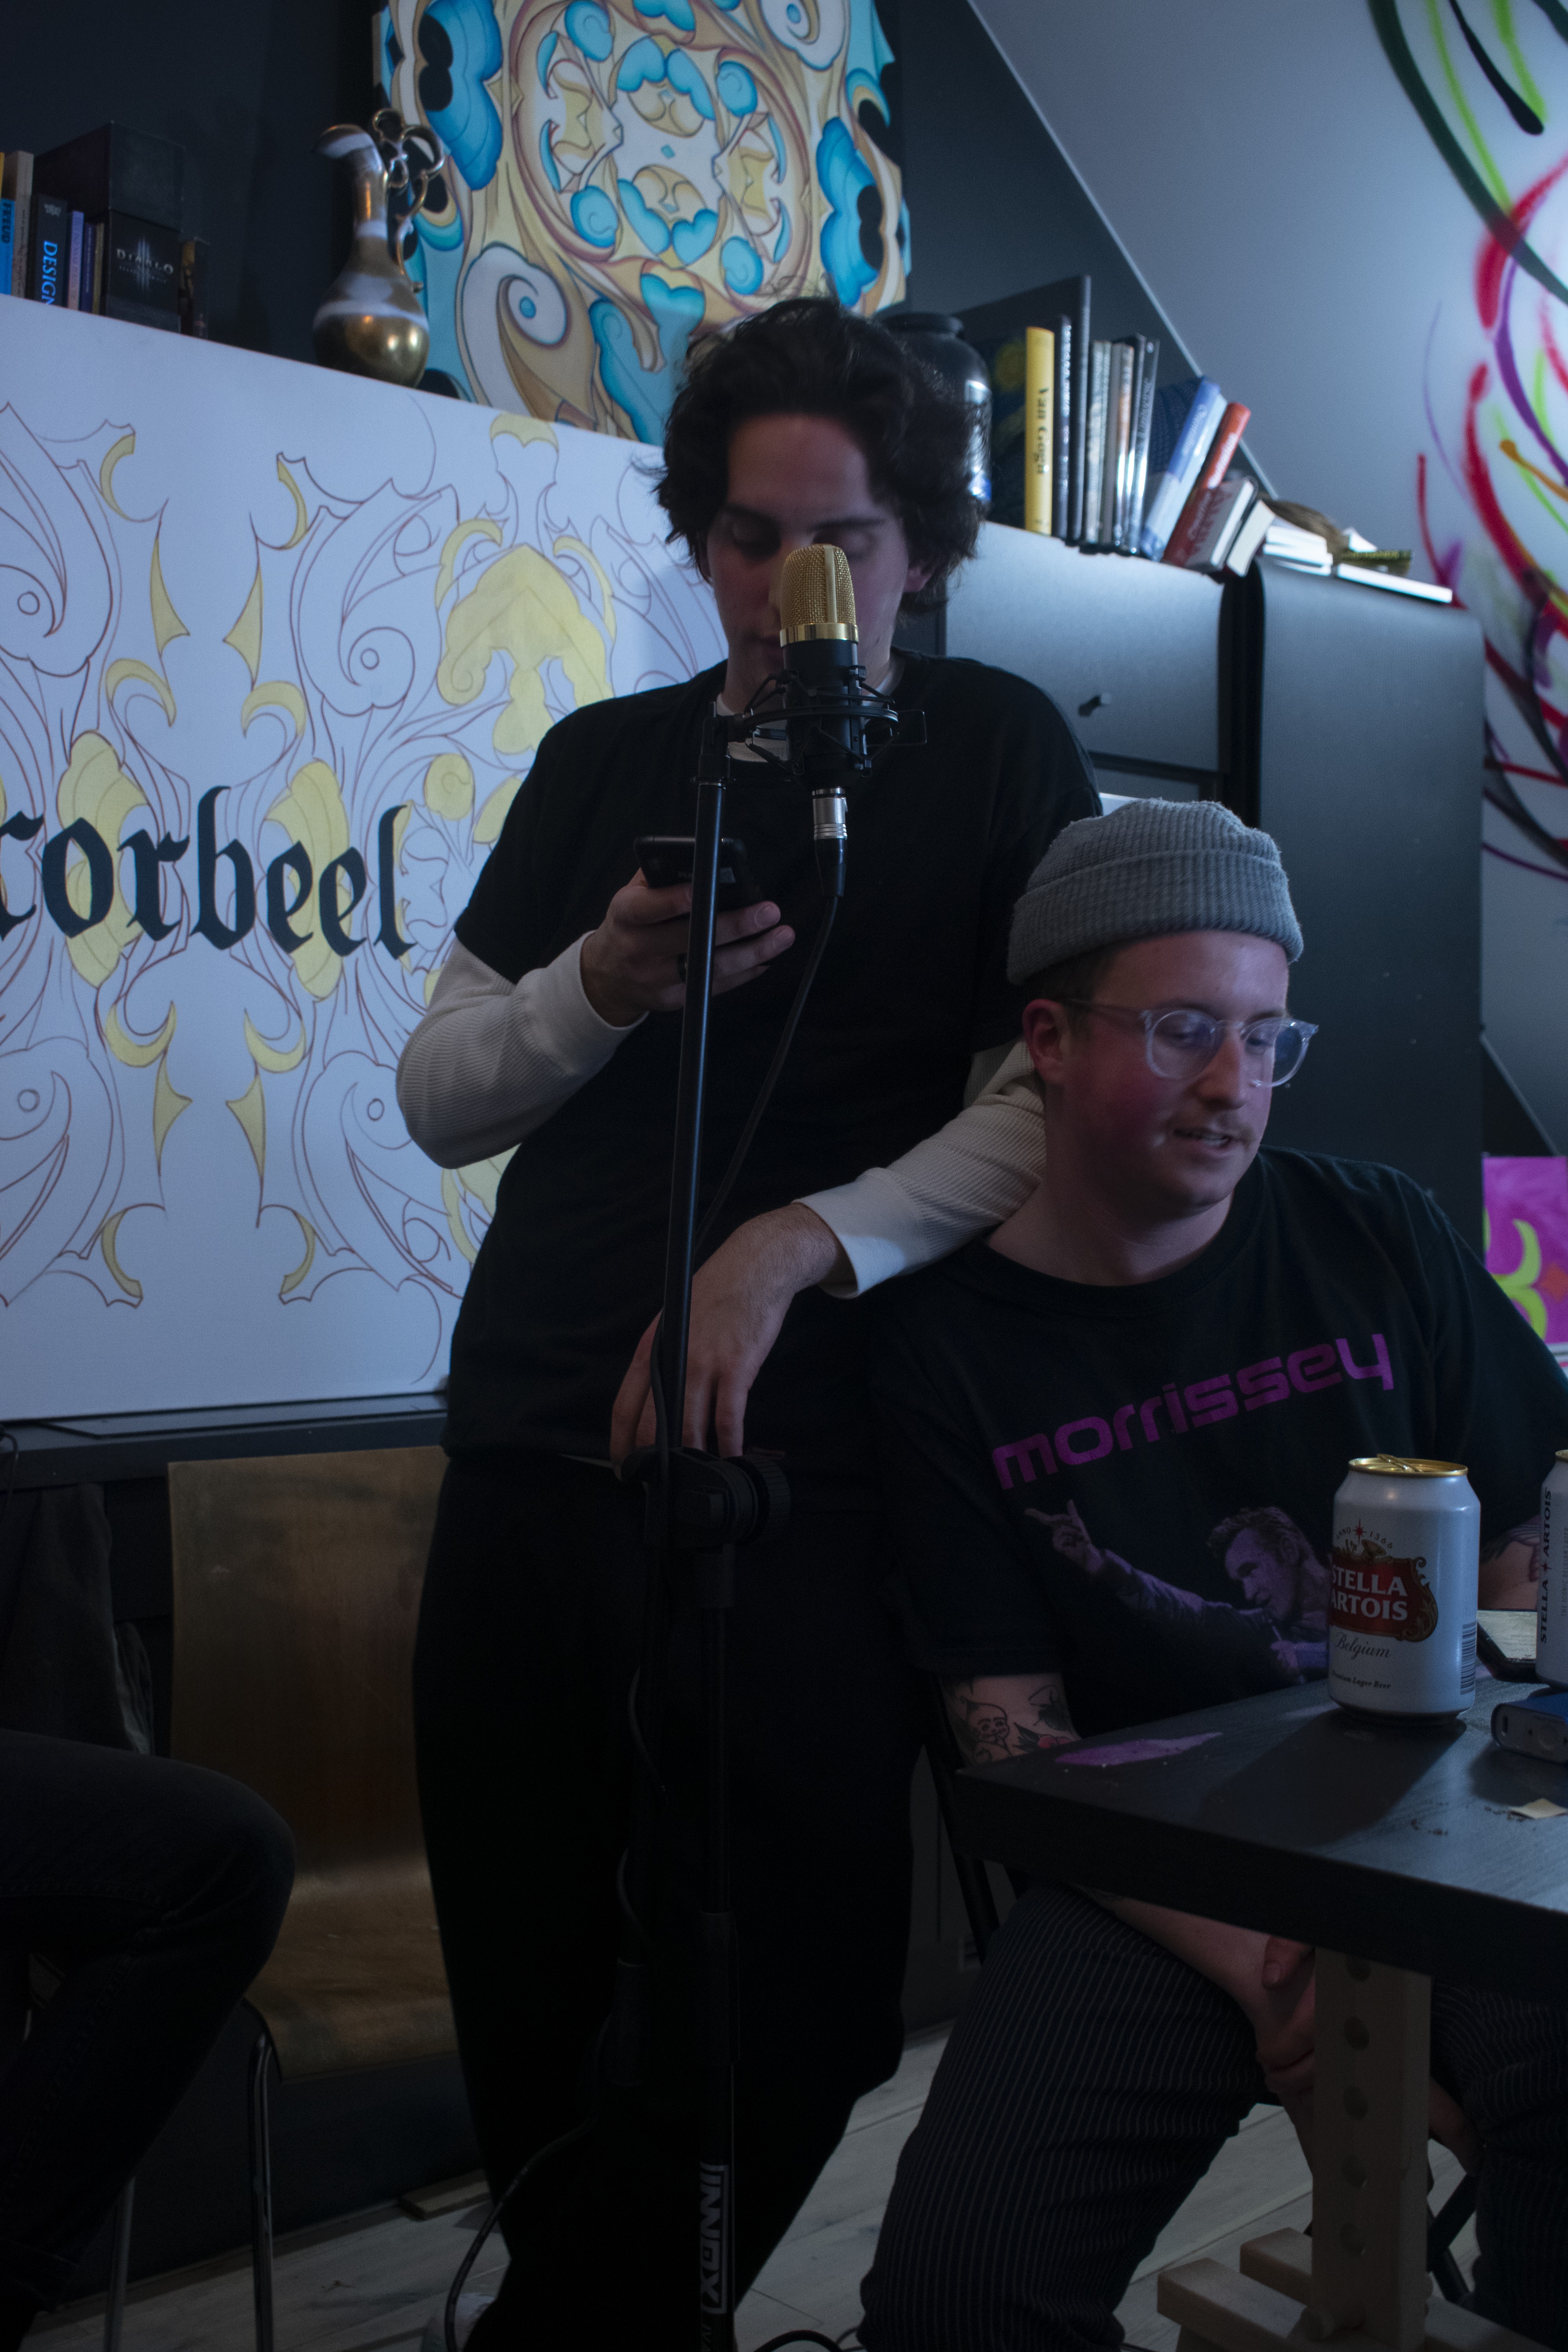
Brecht, Corbeel, illustration, art, work, photography, outside, inside, light, composition, national, nature, color, colour, design, popular, tree, france, belgium, germany, italy, brussels, Brecht Corbeel, decoration, props, concept art, photobashing, reference, blog, people, panda, event, performance, musician, t shirt, stage